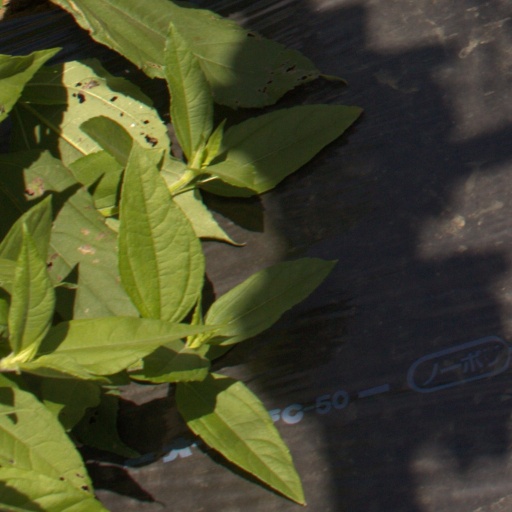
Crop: Jerusalem artichoke